Battle of Abu Klea

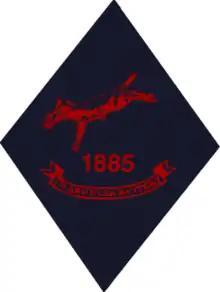
The emblem of 176 (Abu Klea) Battery Royal Artillery

The Desert Column arrived on the salient overlooking the wadi of Abu Klea not long before sunset, and Stewart decided not to attack that night. The British built a defensive position (or "zariba"), but were sniped at from the high ground around them by Mahdist rifle units – mainly soldiers from southern Sudan – all night. They took several casualties. At first light Stewart ordered them to form a square, which they achieved with perfect discipline, though still under fire from enemy snipers. The square moved slowly towards the wells along the side of the wadi, over very difficult, undulating, rocky ground. Suddenly the square was ambushed by a huge Mahdist force that had been concealing itself in the wadi. The British guns were on the leading face of the square, and the Naval Brigade, with their Gardner machine gun, at the rear left-hand corner, nearest the wadi. Several officers and men of HMS "Alexandra" were killed at the battle. As the British halted to repel the Mahdist force, a gap opened up towards the rear left corner of the square. This was caused when Captain Lord Charles Beresford RN, commanding the Naval Brigade, ordered the Gardner gun to be run out on the left flank of the infantry square to provide covering fire. Colonel Frederick Gustavus Burnaby then gave an impromptu order for the Heavy Camel Regiment to wheel out of the square in support of the Gardner gun. The gun had been tested and found very reliable in Britain, but had not been tested in a desert with loose sand getting into its mechanism. It fired seventy rounds and then jammed, and as the crew tried to clear it they were cut down in a rush by the dervishes. Out of the forty men in the Naval contingent, Lieutenants Alfred Piggott and Rudolph de Lisle were killed along with Chief Boatswain's Mate Bill (Billy) Rhodes and five other seamen and seven more were wounded. Beresford was 'scratched' on the left hand by a spear as he managed to duck under the gun. The weight of the rush pushed the sailors back into the face of the square. Several dervishes got inside the square, but found the interior full of camels and could not proceed. The troops in the rear ranks faced about and opened fire into the press of men and camels behind them, and were able to drive the dervishes out of the square and compel them to retreat from the field.